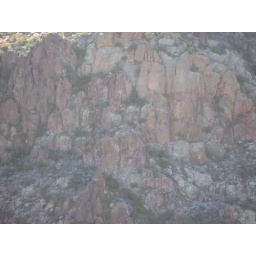
There are some ravens flying in front of the rock wall, if you can find them.